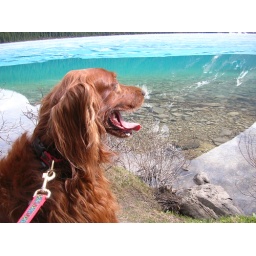
Sasha stares at the mountains. You can see the reflections of the mountains in the lake water. Look at the colour of the water...